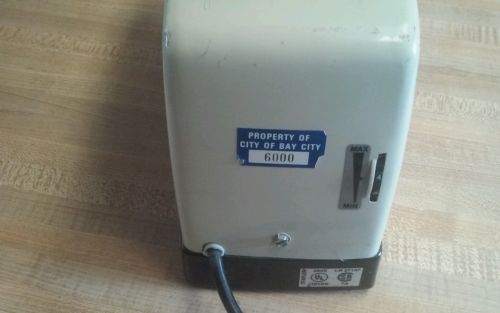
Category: stapler